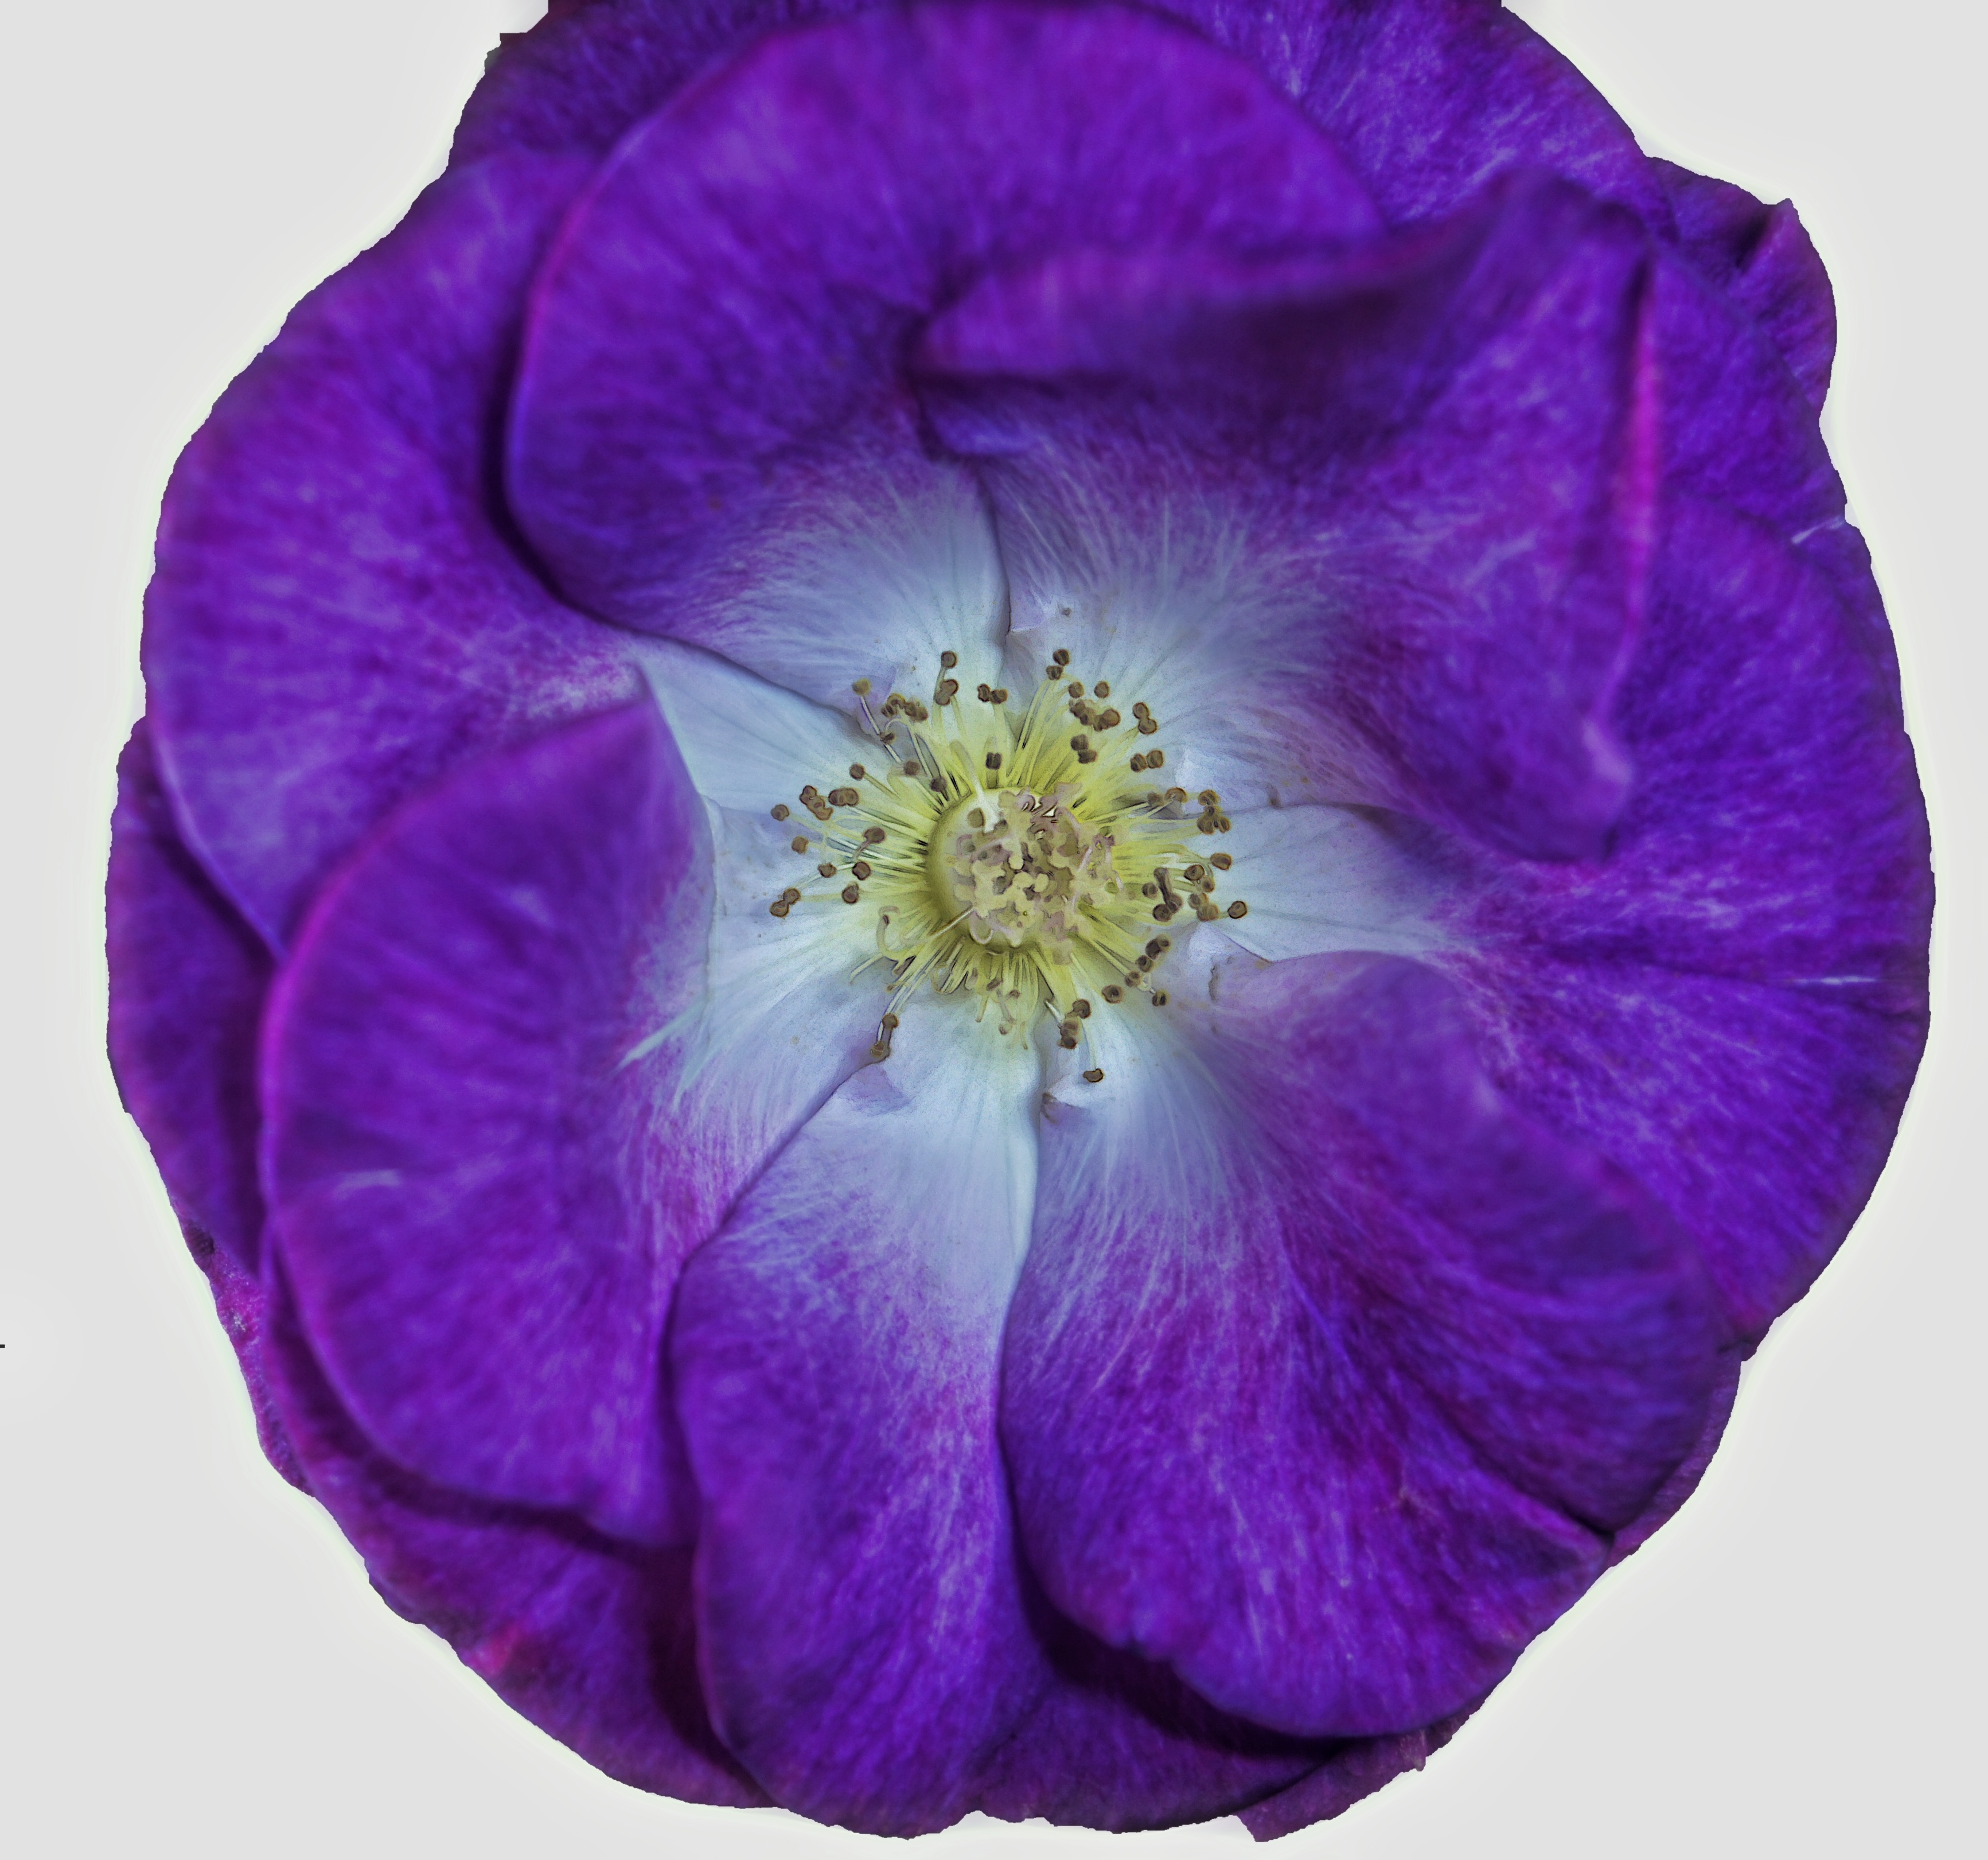
nature, blossom, plant, flower, purple, petal, bloom, floral, bouquet, macro, natural, fresh, botany, blooming, colorful, garden, flora, botanical, freshness, gardening, petals, violet, magenta, flowering plant, cut flowers, land plant